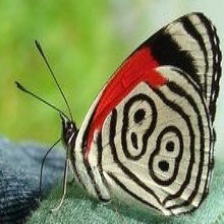
Species: AN 88